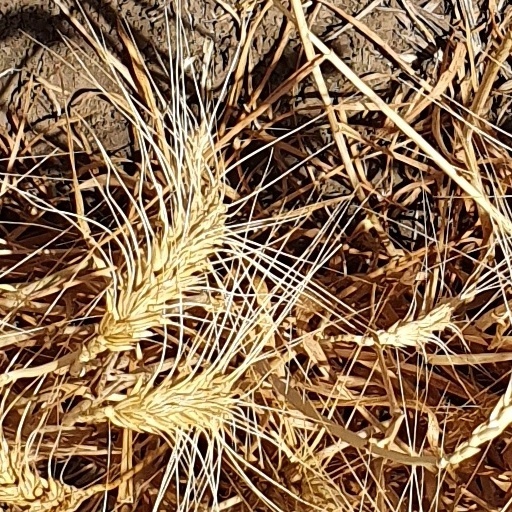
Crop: wheat